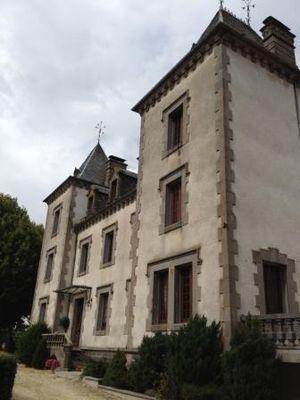
Château de Vernières-Talizat
Le château de Vernières est un château de plaisance, situé dans la commune de Talizat, village est situé sur la Planèze de Saint-Flour, haut plateau formé par l'ancien volcan du Cantal.